Deep water culture

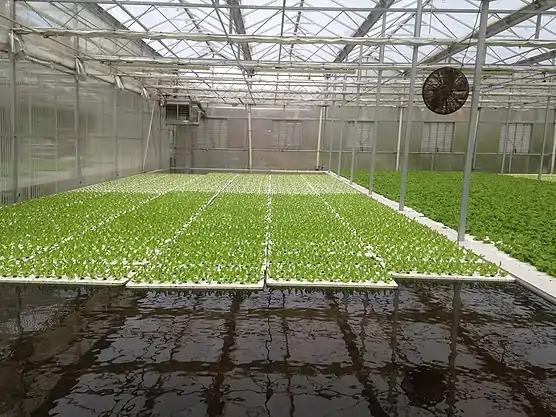
An example of deep water culture in lettuce production.

Deep water culture (DWC) is a hydroponic method of plant production by means of suspending the plant roots in a solution of nutrient-rich, oxygenated water. Also known as deep flow technique (DFT), floating raft technology (FRT), or raceway, this method uses a rectangular tank less than one foot deep filled with a nutrient-rich solution with plants floating in Styrofoam boards on top. This method of floating the boards on the nutrient solution creates a near friction-less conveyor belt of floating rafts. DWC, along with nutrient film technique (NFT), and aggregate culture, is considered to be one of the most common hydroponic systems used today. Typically, DWC is used to grow short-term, non-fruiting crops such as leafy greens and herbs. Supposedly, DWC was invented accidentally in 1998 by a legacy cannabis grower who goes by the name of “Snype." This occurred because "Snype" and his (unnamed) associate had to take a trip to Amsterdam and needed a way to feed their cannabis crop while they were away. They built nutrient and water reservoirs that would keep the plants thoroughly fed in their absence, and thus the DWC system was born. However, this information is not backed up by any reliable source. English physician John Woodward is usually remembered as the first person to grow plants in water culture, although Woodward did note Robert Boyle was conducting similar experiments. Woodward's work was not specifically with DWC systems, however. This system was revised in 2010 to create RDWC. The large volume of water helps mitigate rapid changes in temperature, pH, electrical conductivity (EC), and nutrient solution composition.